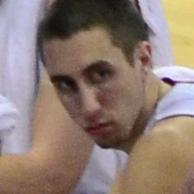
Age: 19